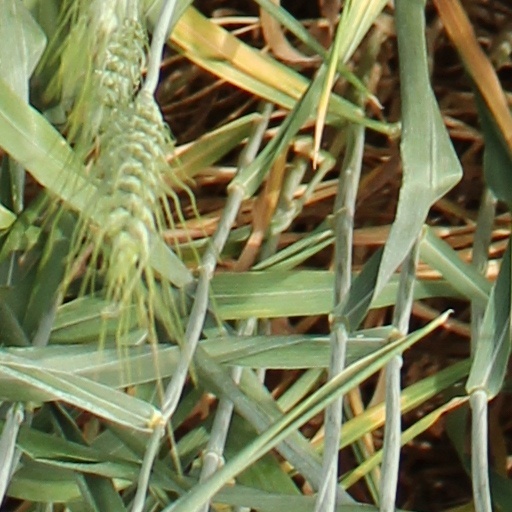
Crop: wheat